Petro Ivanov

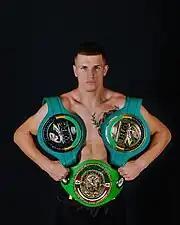
Ivanov with WBC Youth Title, WBC International Silver and Gold Title

Ivanov won his new WBC International Silver title in a fight against Yusuf Kanguel in October 2020. In the fourth round, Ivanov surprised Kanguel with his powerful hooks, uppercuts and head punches and won by KO.